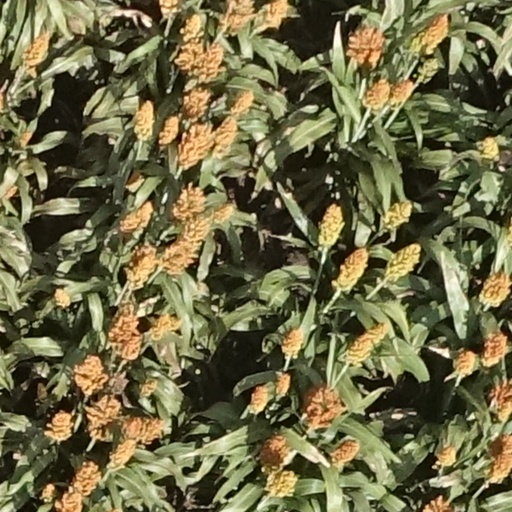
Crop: sorghum